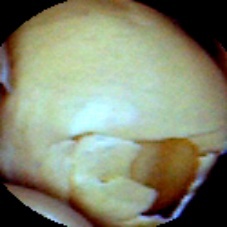
Label: Skin-damaged